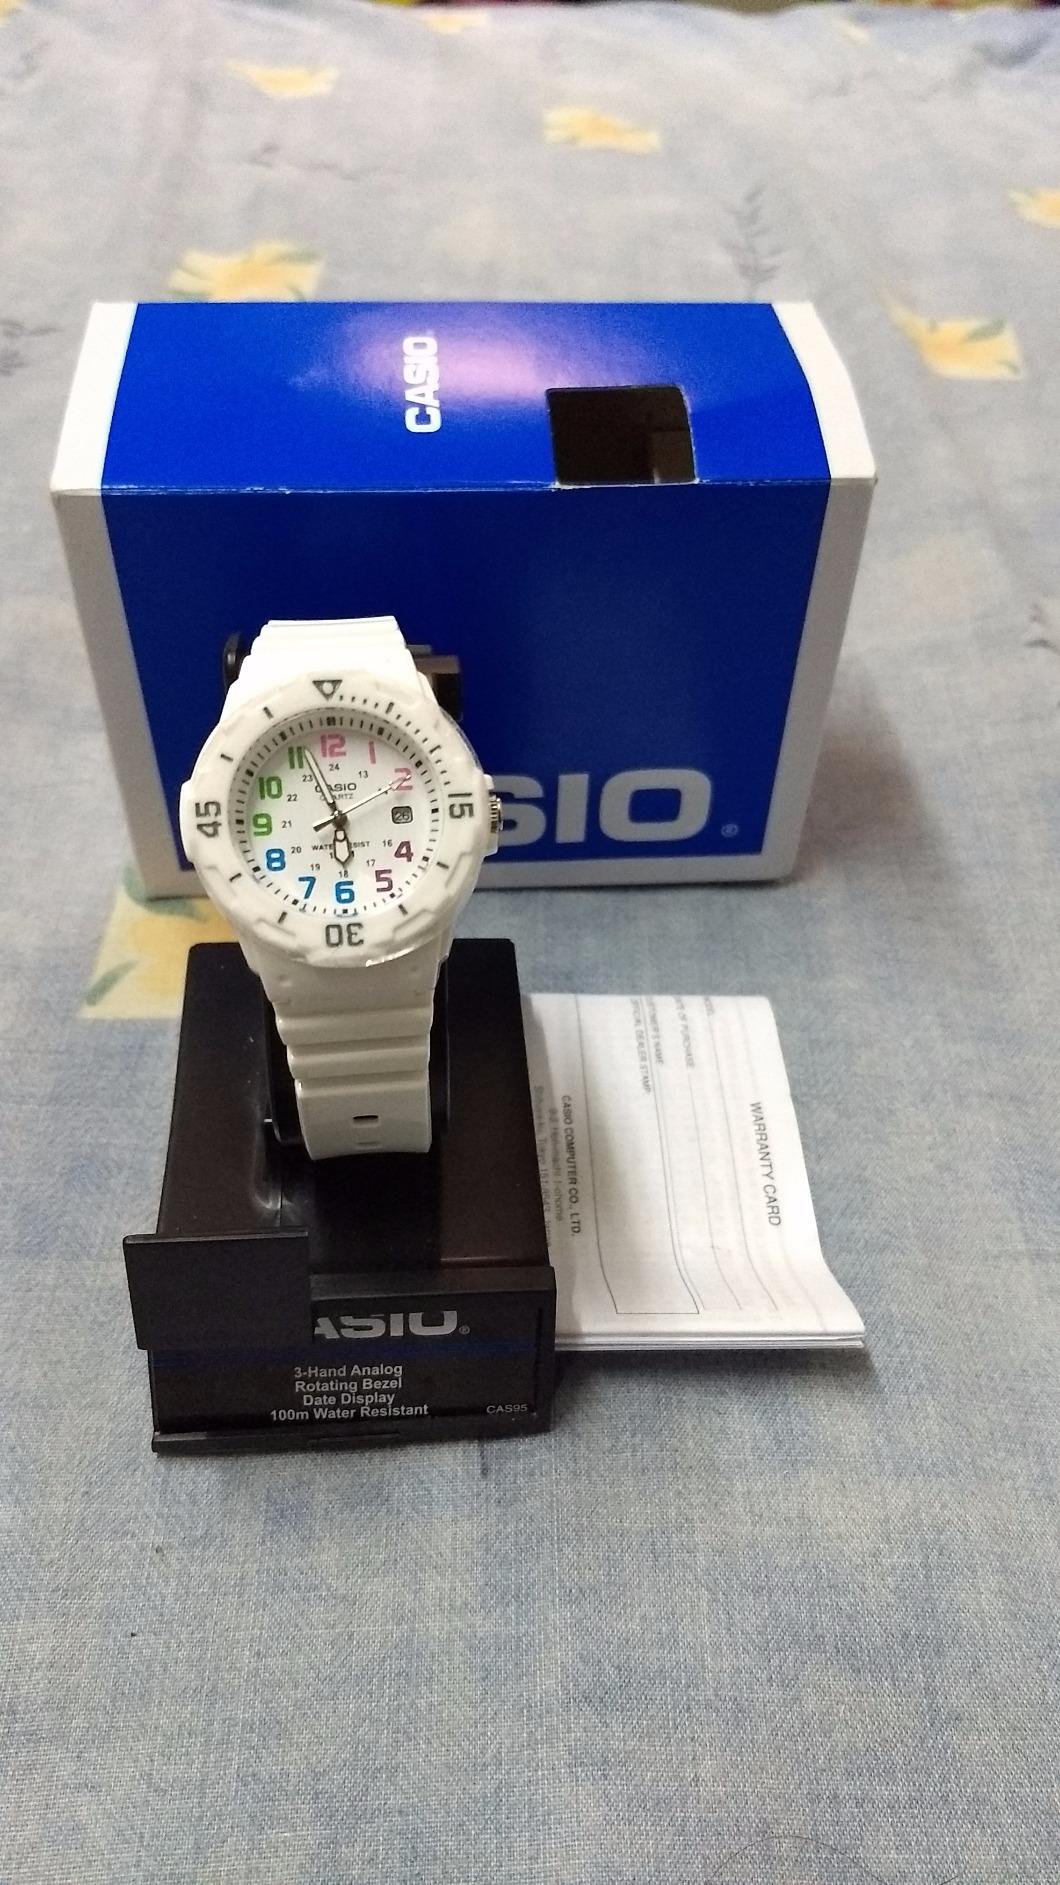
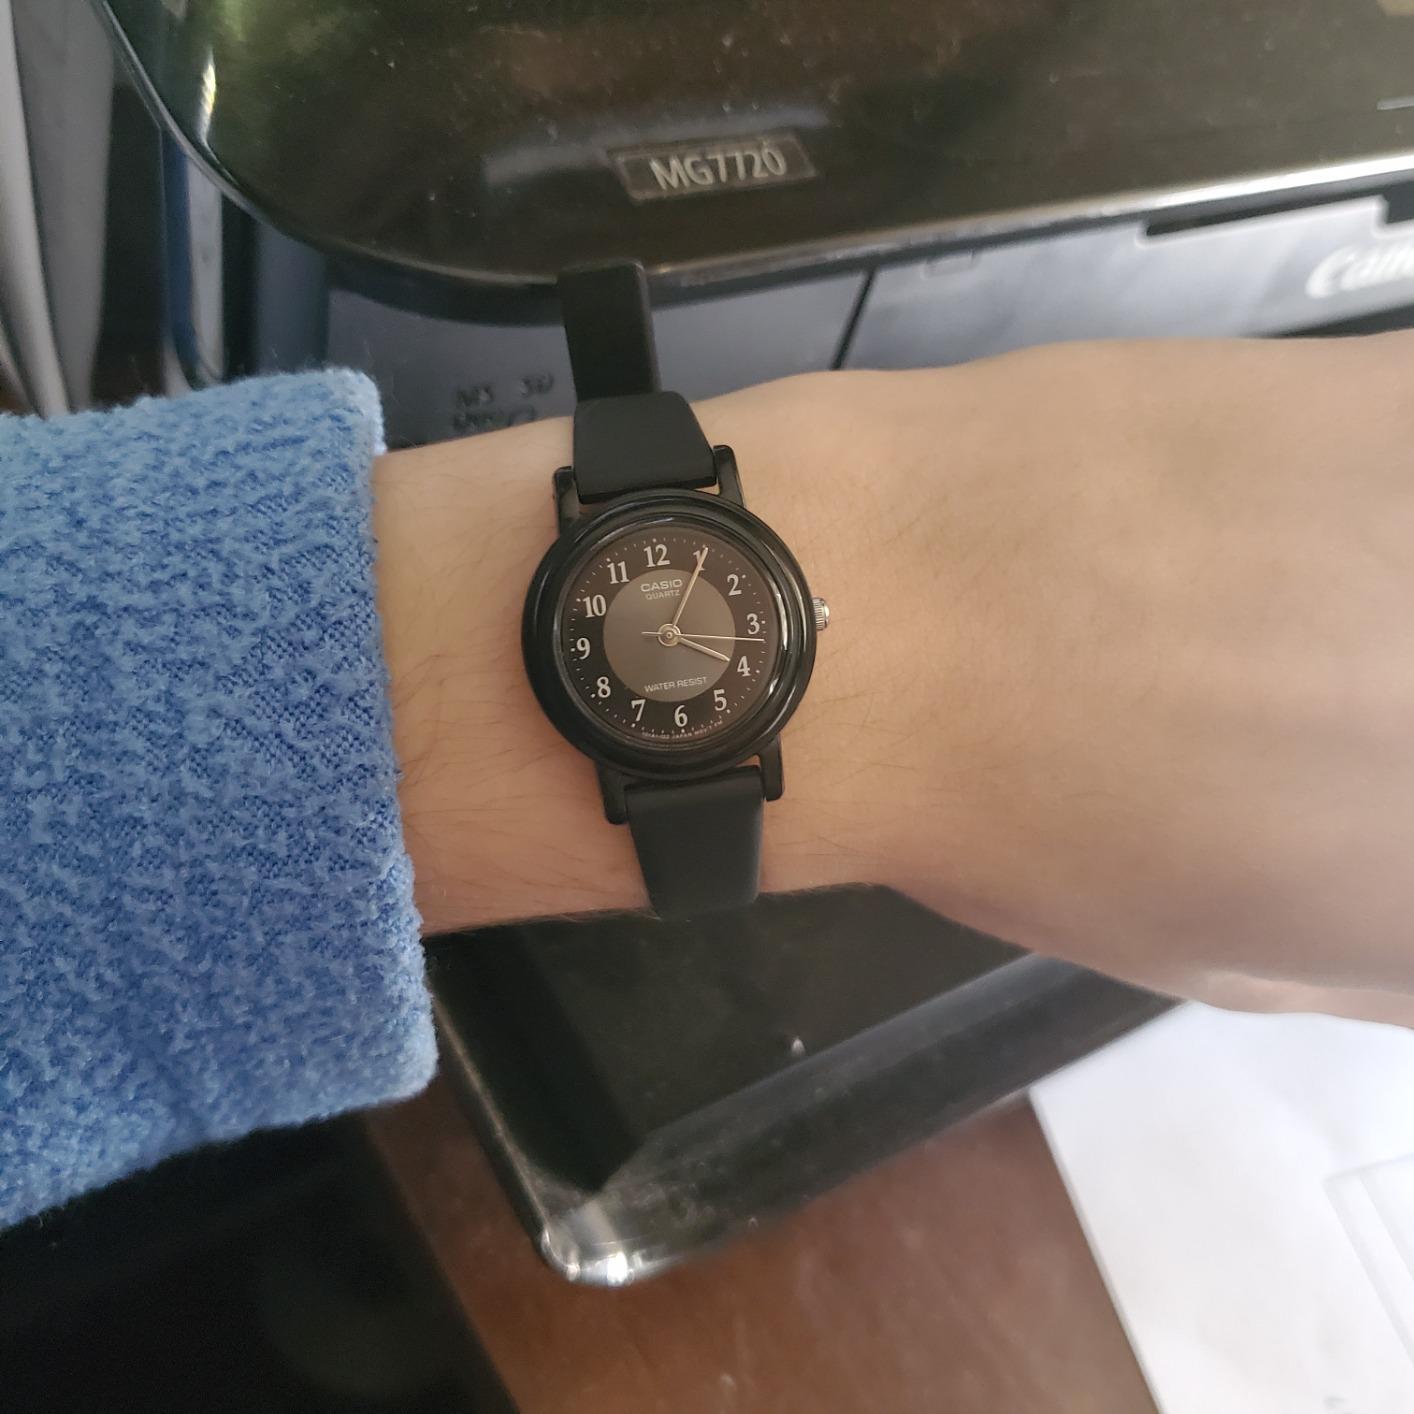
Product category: accessories_watch
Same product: no